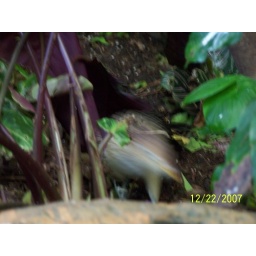
Some kind of bird flying around the aquarium.